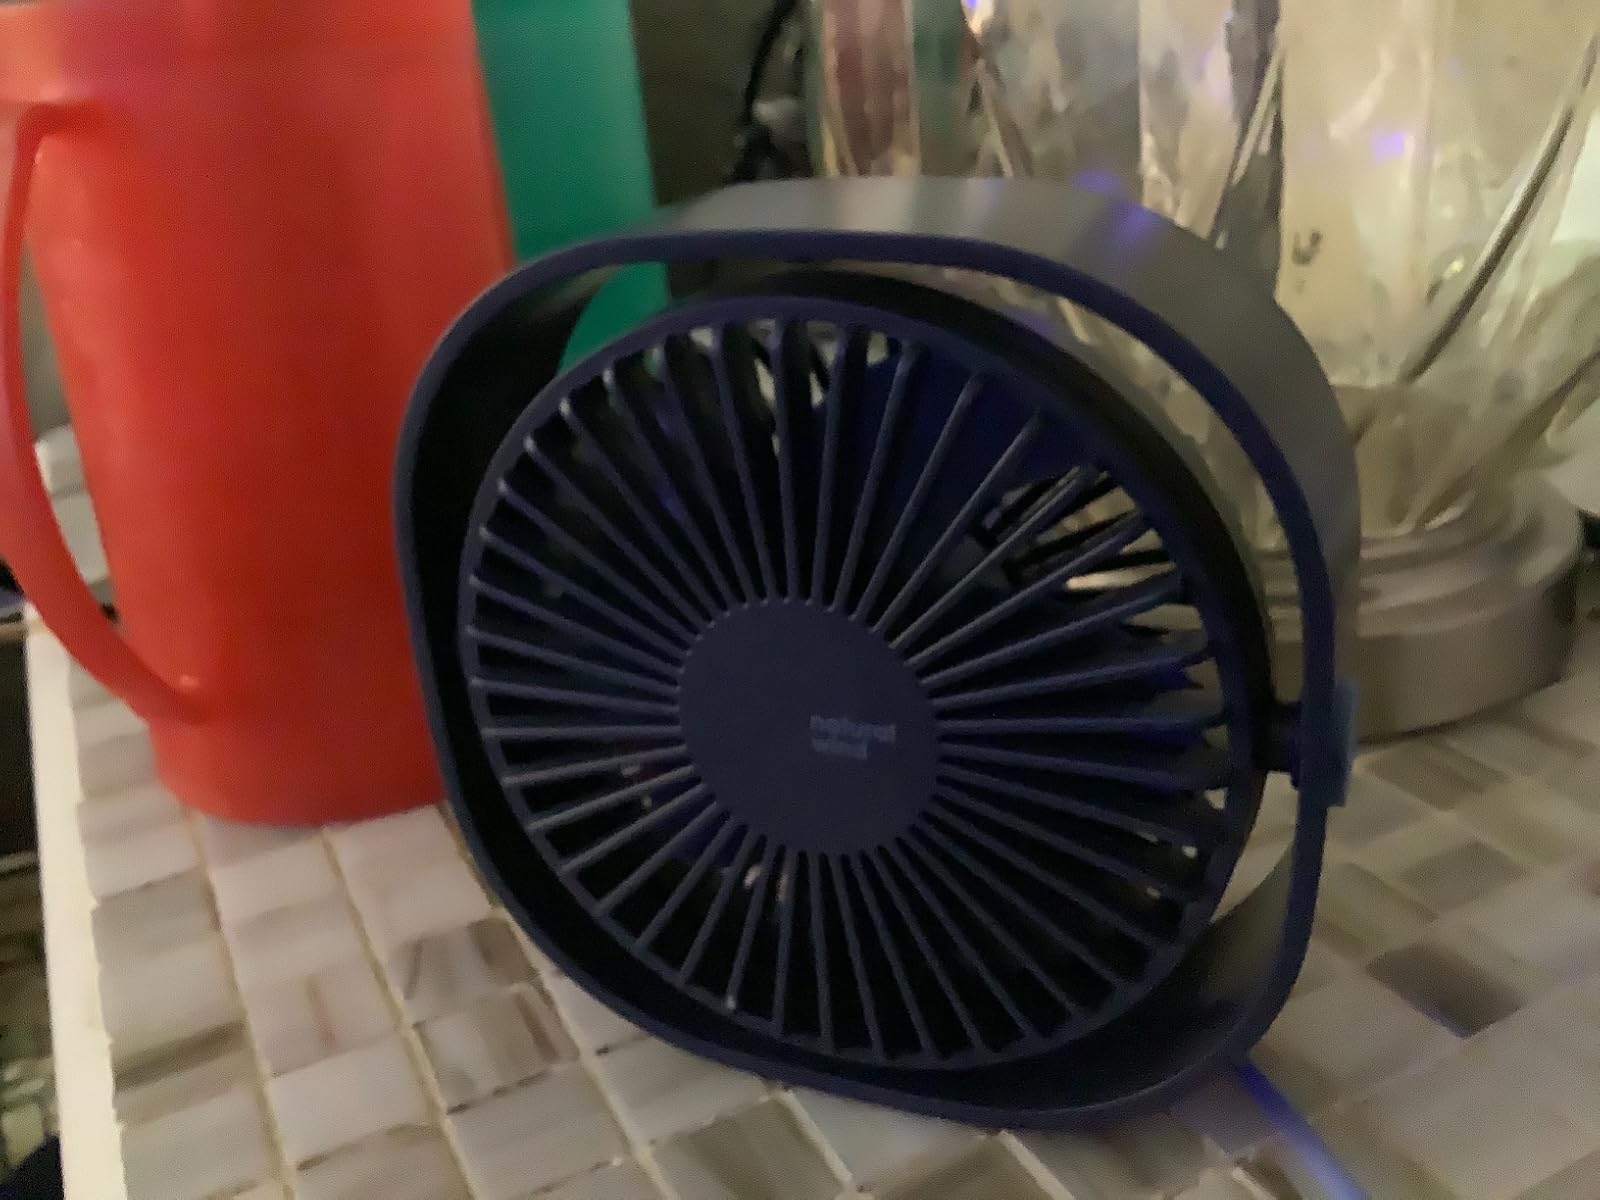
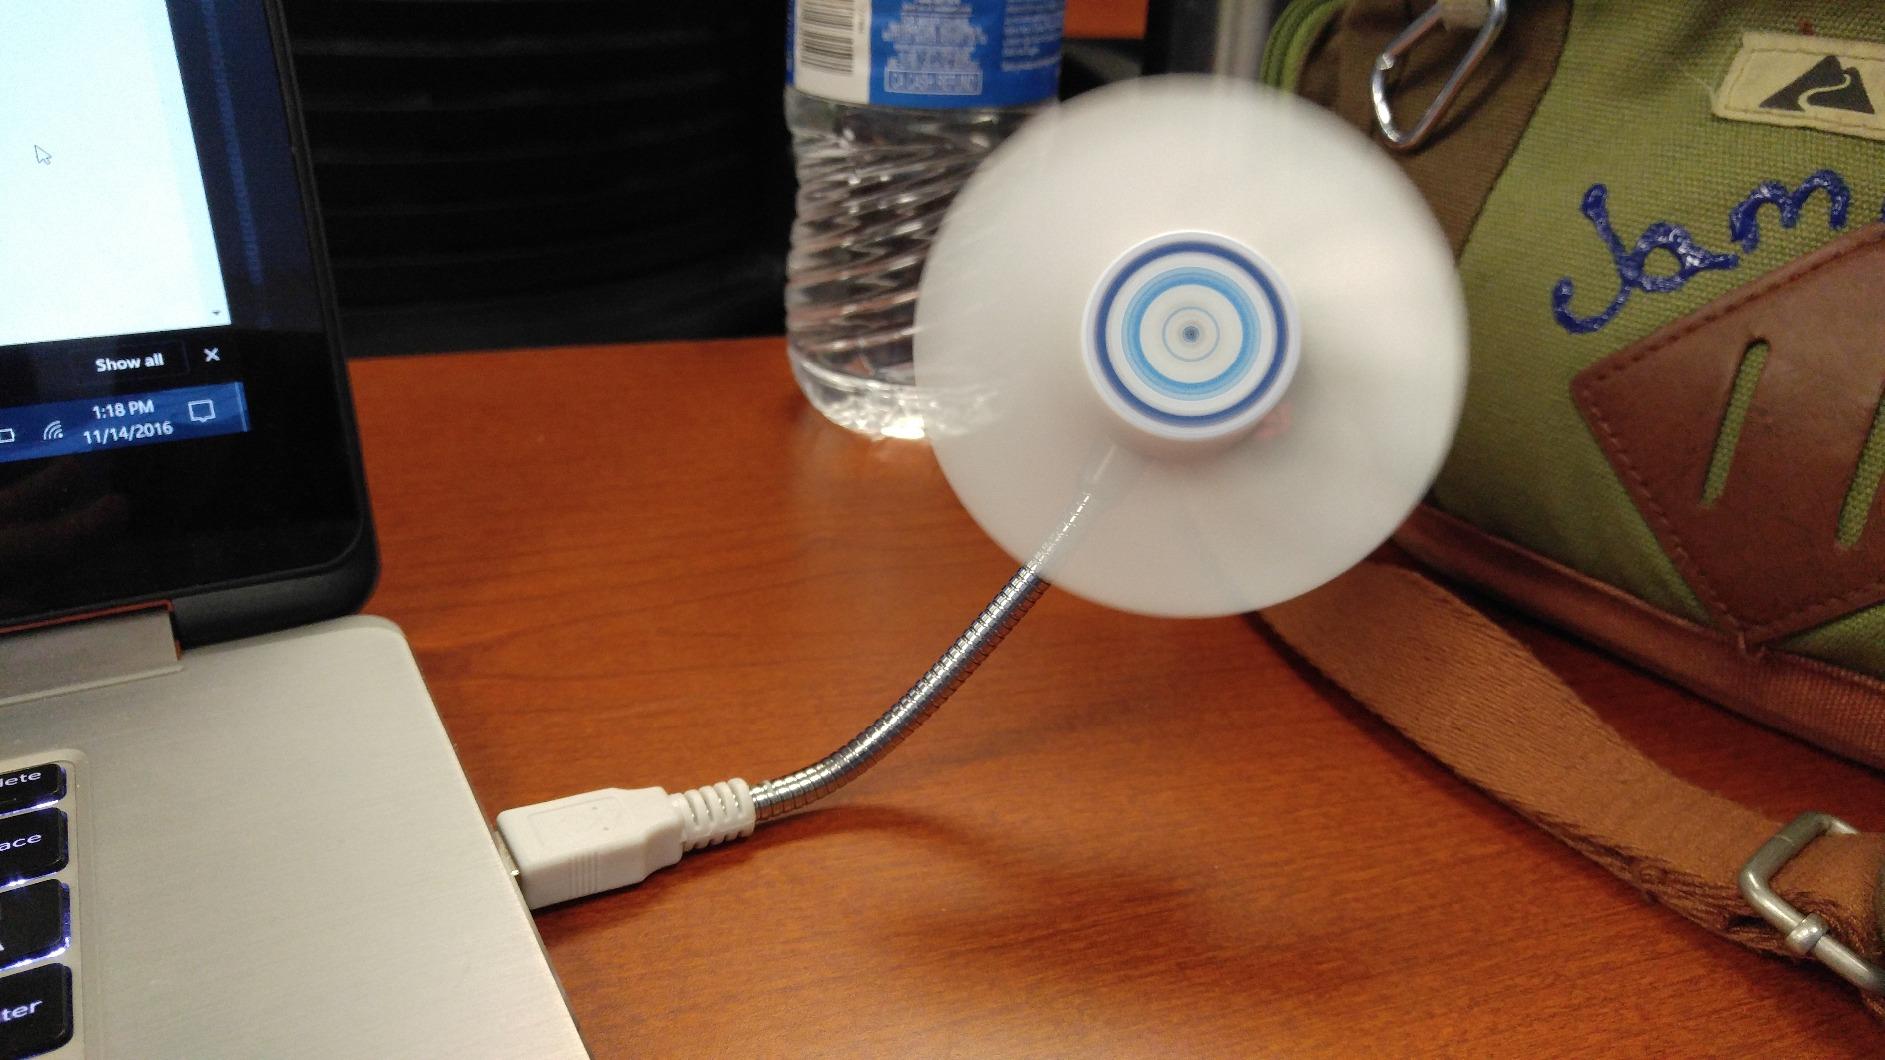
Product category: fan
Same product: no